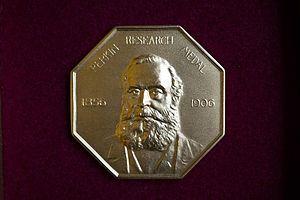
La médaille Perkin est un prix décerné chaque année par la section américaine de la Society of Chemical Industry à un ou une scientifique résidant aux États-Unis pour une innovation en chimie appliquée conduisant à un développement commercial. Elle est considérée comme la plus haute distinction accordée dans l'industrie chimique américaine.